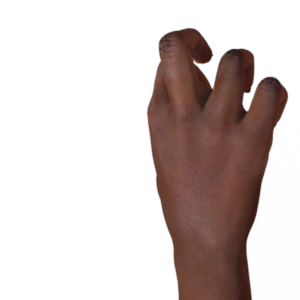
Label: rock